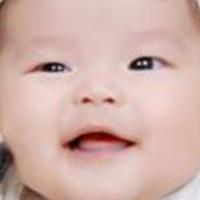
Age group: age 01-10